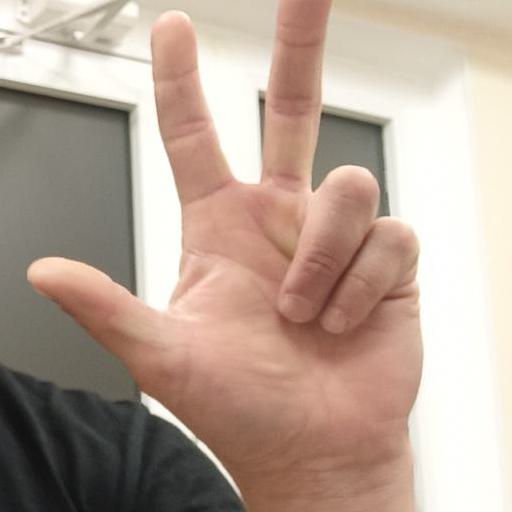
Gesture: three2